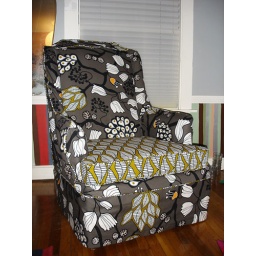
i made a new slipcover to dress up a chair my parents got as a wedding gift over 30 years ago.